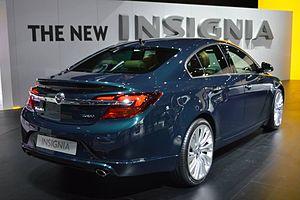
L'Opel Insignia est une berline du constructeur automobile allemand Opel, dont la première génération est sortie en 2008 et la deuxième en 2017.